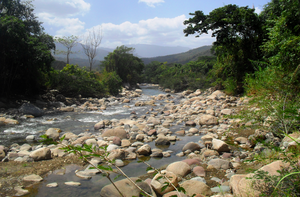
Le río Peralonso est un fleuve de Colombie.